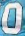
Number: 0